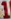
Number: 1